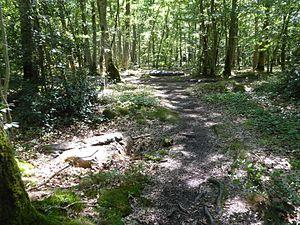
les deux polissoirs d'Abondant, Eure-et-Loir, France.
Le Drouais est une région naturelle de France située au nord de l'Eure-et-Loir, s'étendant dans une moindre mesure dans les Yvelines. Ouvert aux influences de la Normandie, de la Beauce et de l'Île-de-France, il constitue une zone de transition au même titre que son voisin de l'ouest, le Thymerais. Historiquement, le Drouais fait partie de l'Île-de-France, tandis que Nogent-le-Roi et Maintenon font partie de l'Orléanais. Il constitua rapidement une terre stratégique dans les conflits opposant les rois de France aux ducs de Normandie. Aujourd'hui, il s'agit toujours d'un territoire fortement lié à la région parisienne, en particulier au département limitrophe des Yvelines : une partie des communes qui le composent se situe dans l'aire urbaine de Paris.
Cette liste recense les monuments mégalithiques du département français d'Eure-et-Loir, en région Centre-Val de Loire. Sont notamment recensés les polissoirs, dolmens, menhirs et tumulus.
Abondant est une commune française située dans le département d'Eure-et-Loir en région Centre-Val de Loire. Lors du recensement de 2016 elle comptait 2 358 habitants. Située à 10 km au nord-est de Dreux, 75 km à l'ouest de Paris et 45 km au nord de Chartres. Elle appartient au canton d'Anet et à l'arrondissement de Dreux